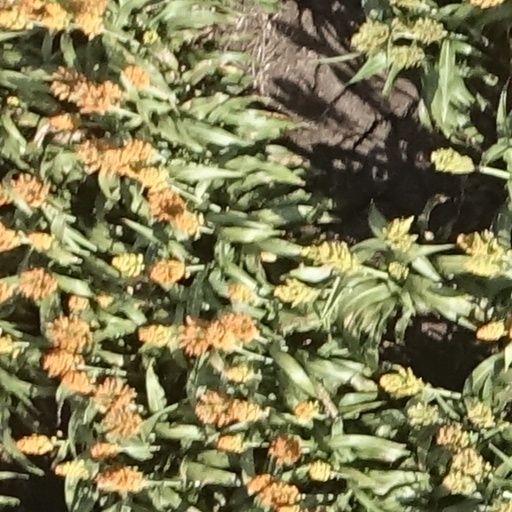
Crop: sorghum